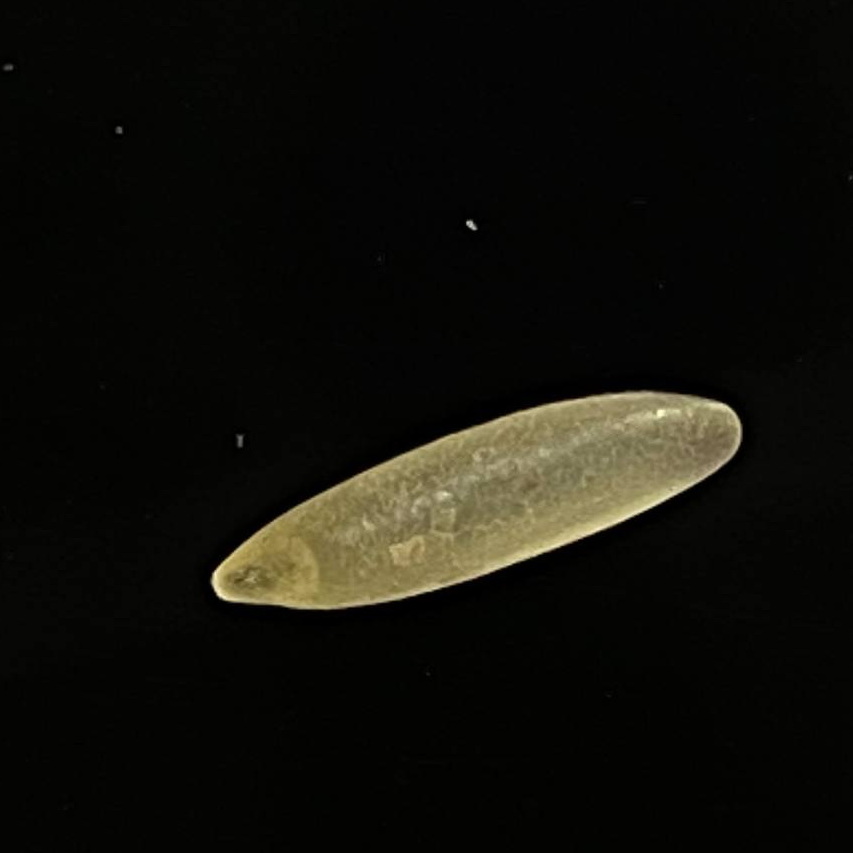
Rice variety: Bashmoti